Cathedral of the Archangel

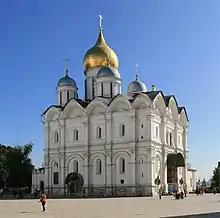
View from Sobornaya Square

The Cathedral of the Archangel is a Russian Orthodox church dedicated to the Archangel Michael. It is located in Cathedral Square of the Moscow Kremlin in Russia between the Great Kremlin Palace and the Ivan the Great Bell Tower. It was the main necropolis of the tsars of Russia until the relocation of the capital to St. Petersburg.